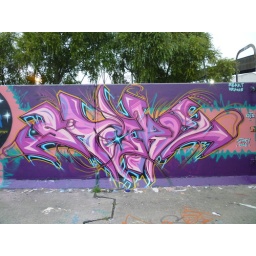
took long to prep and do character so fill done super quick and outlined in car paint black to boot.